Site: brandenburg
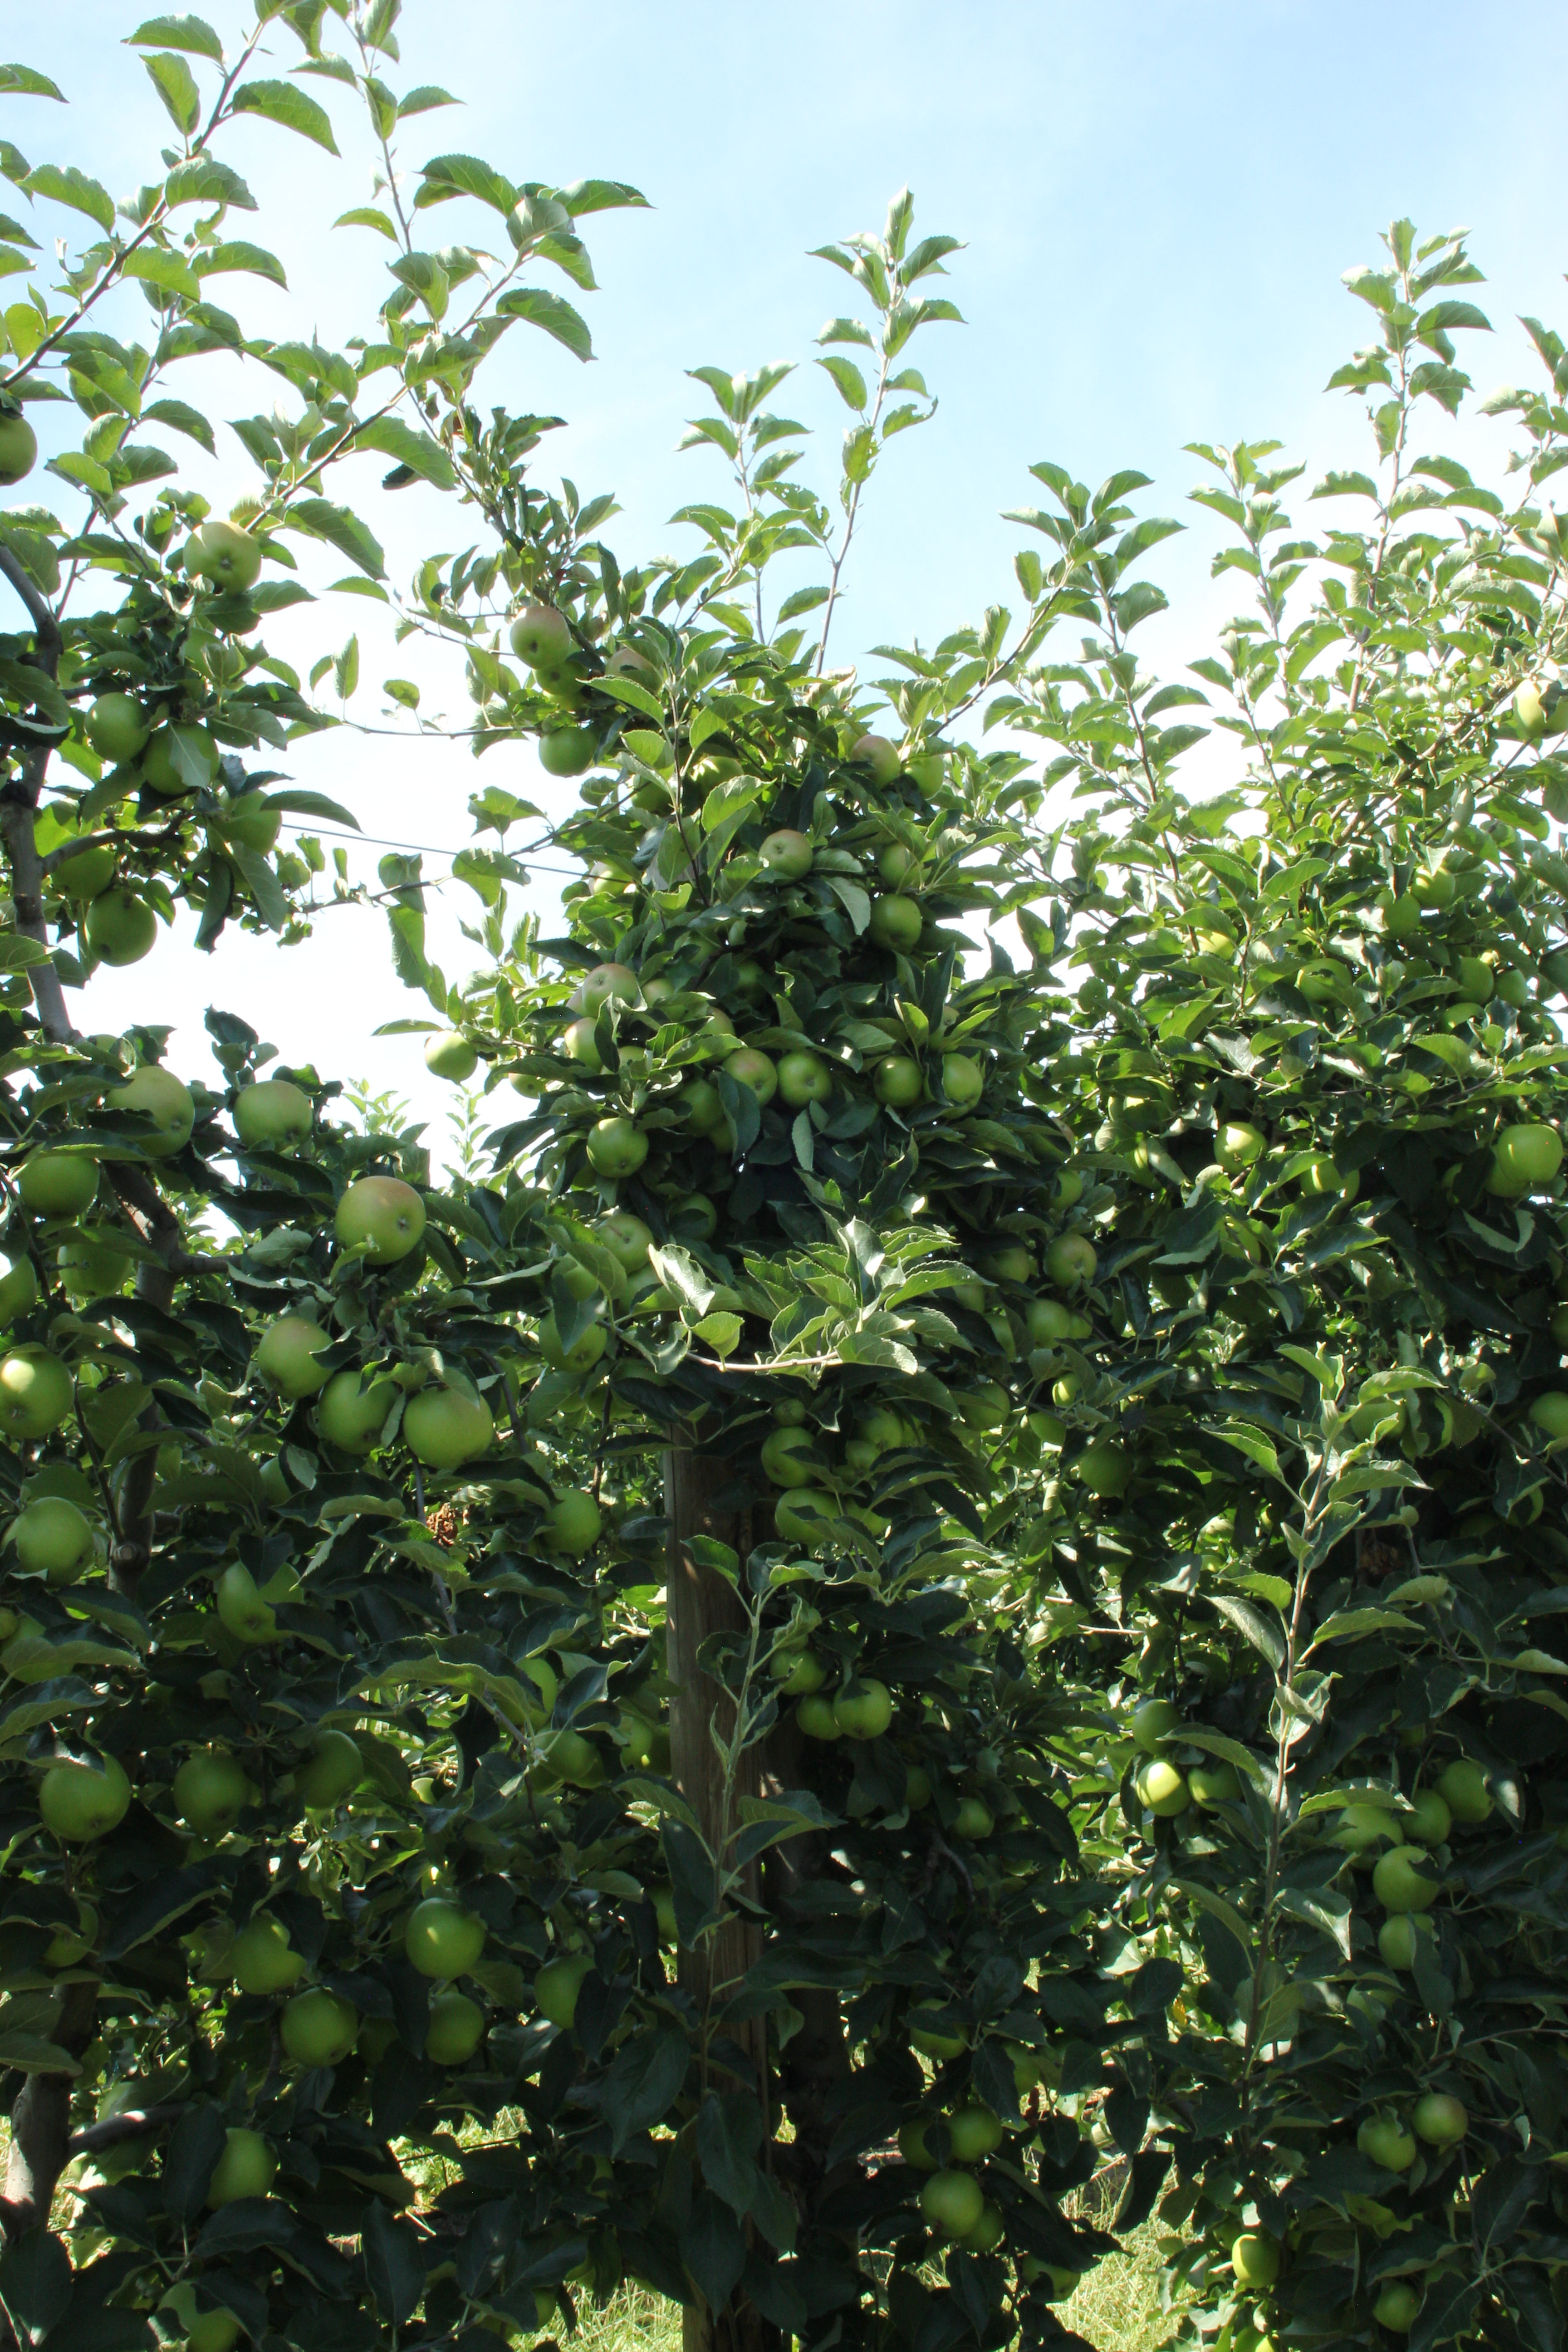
Growth stage (BBCH 77): Development of fruit